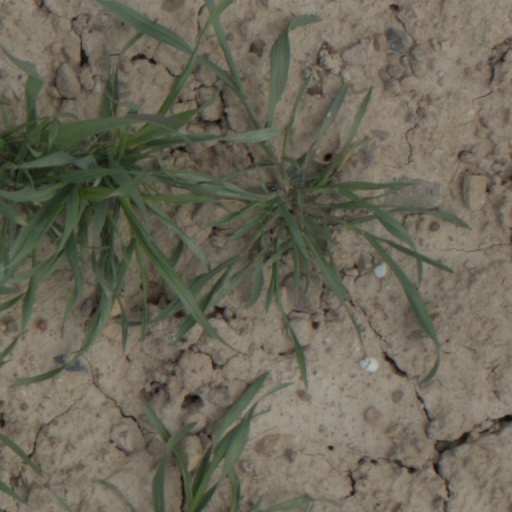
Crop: wheat